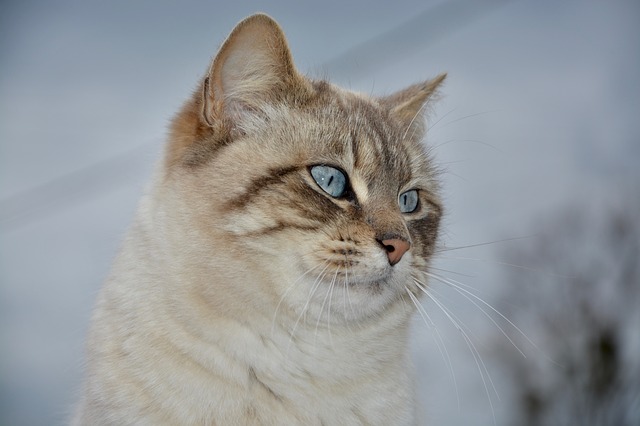
Label: gatto